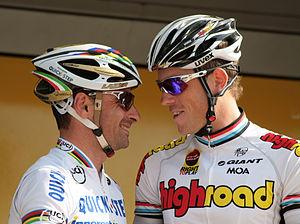
Paolo Bettini est un coureur cycliste italien né le 1ᵉʳ avril 1974 à Cecina en Toscane, professionnel de 1997 à 2008.
La course en ligne masculine de cyclisme sur route, épreuve de cyclisme des Jeux olympiques d'été de 2008, a lieu le 9 août 2008 sur le Vélodrome urbain sur route de Pékin. La course démarre à 11 heures du matin heure chinoise, avec une arrivée prévue au plus tard à 17 heures 30. Le parcours de la course, d'une longueur totale de 245,4 kilomètres, s'étend au cœur de la métropole chinoise, et passe à proximité de lieux historiques de la ville tels que le Temple du ciel, le Palais de l'Assemblée du Peuple, la place Tian'anmen et le Stade national de Pékin. Après avoir roulé sur un terrain relativement plat de 78,8 km au nord du centre-ville de Pékin, les coureurs rejoignent ensuite une boucle de 23,8 km. Ce circuit, à parcourir sept fois, contient des côtes avec des pourcentages allant jusqu'à 10 %, à proximité de la Grande Muraille.
Kim Kirchen est un coureur cycliste luxembourgeois, né le 3 juillet 1978 à Luxembourg-ville.
La 94ᵉ édition de la course cycliste Liège-Bastogne-Liège a eu lieu le 27 avril 2008 sur une distance de 261 kilomètres. Elle a été remportée pour la deuxième fois par Alejandro Valverde, devant Davide Rebellin et Fränk Schleck.